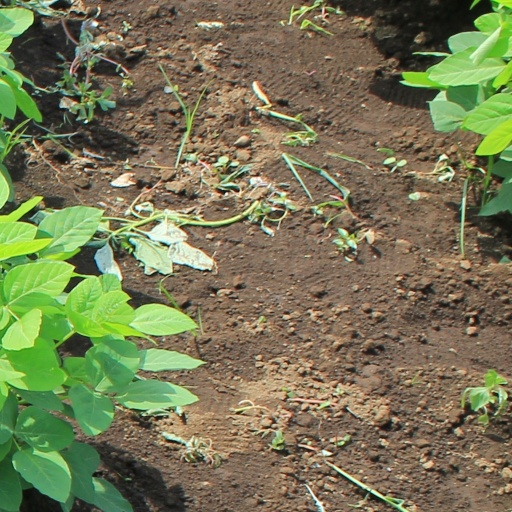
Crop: soybean